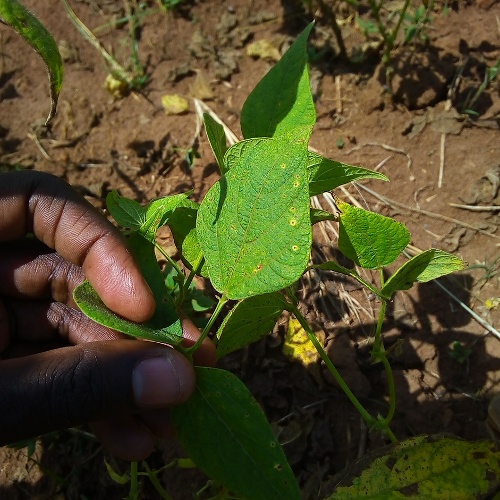
Leaf condition: bean_rust